Stefano di Giovanni

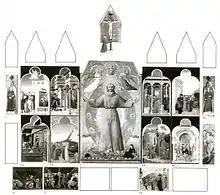
Reconstruction of the Borgo san Sepolcro Altarpiece, reverse side

The altarpiece was originally painted in Siena, and transported to Sansepolcro for to be placed in the church of San Francesco. In October 1900 the Berenson family purchased three panels created by Stefano di Giovanni. The Berensons' collection consisted of "St. Francis in Glory", flanked by the standing "Blessed Ranieri" and "St. John the Baptist", which scholars determined are only a part of a complex altar which had now become scattered among twelve collections throughout Europe and North America. It is generally accepted by the art historical community that Sassetta's San Francesco altarpiece was one of the largest and most expensive of the Quattrocento. The fact that it was produced by a Sienese artist in Siena, and shipped to the Tiber Valley town in late spring 1444 also speaks to Sassetta's fame in his time period.